Jordan of Bristol

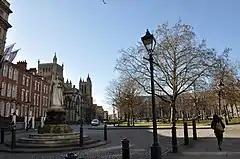
View of College Green, where the chapel of St. Jordan stood before the Reformation and where his relics were, according to a 15th-century hymn writer, entombed.

According to M. R. James, a hymn and collect to Jordan, found in a Bristol Book of Hours, were used in the chapel on College Green in the 15th century. The hymn reads, in part, as follows: